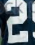
Number: 2